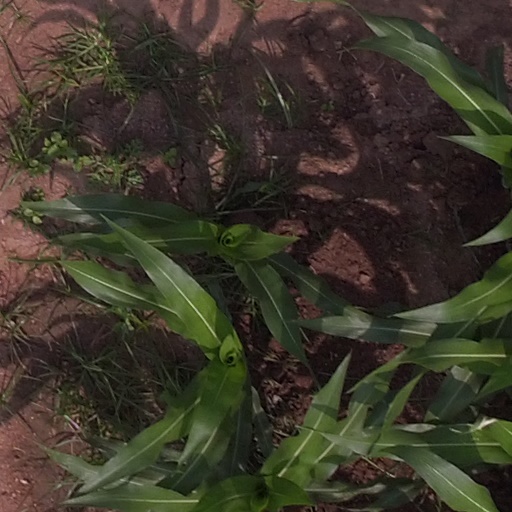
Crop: maize; corn